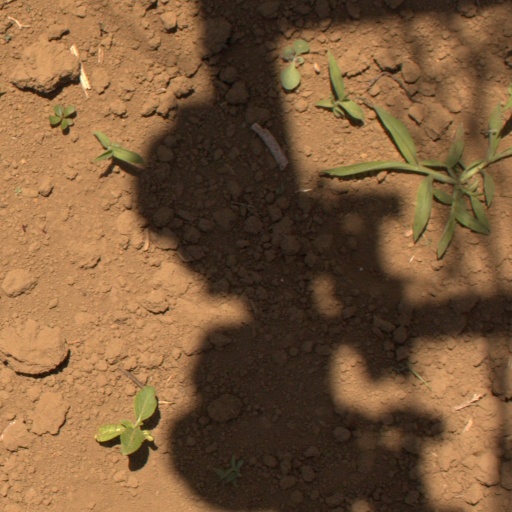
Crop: Jerusalem artichoke